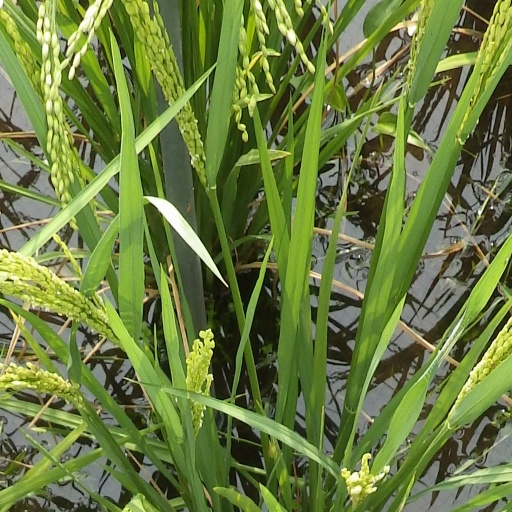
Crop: rice